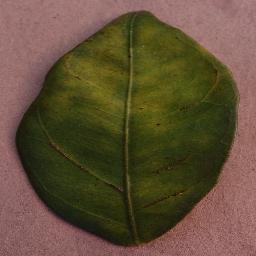
Label: Orange___Haunglongbing_(Citrus_greening)